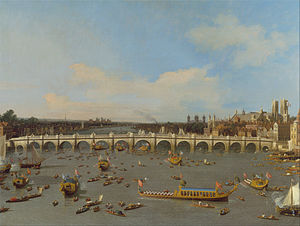
Canaletto / Arbejde i England
Den første Westminster Bridge malet af Canaletto i 1746.
Giovanni Antonio Canal var en venetiansk maler, kendt som Canaletto, og berømt for sine prospekter eller veduter fra Venedig. Han var også en betydelig raderer. Canaletto sammen med Giambattista Pittoni, Giovanni Battista Tiepolo danner de traditionelle store Old Masters i denne periode.